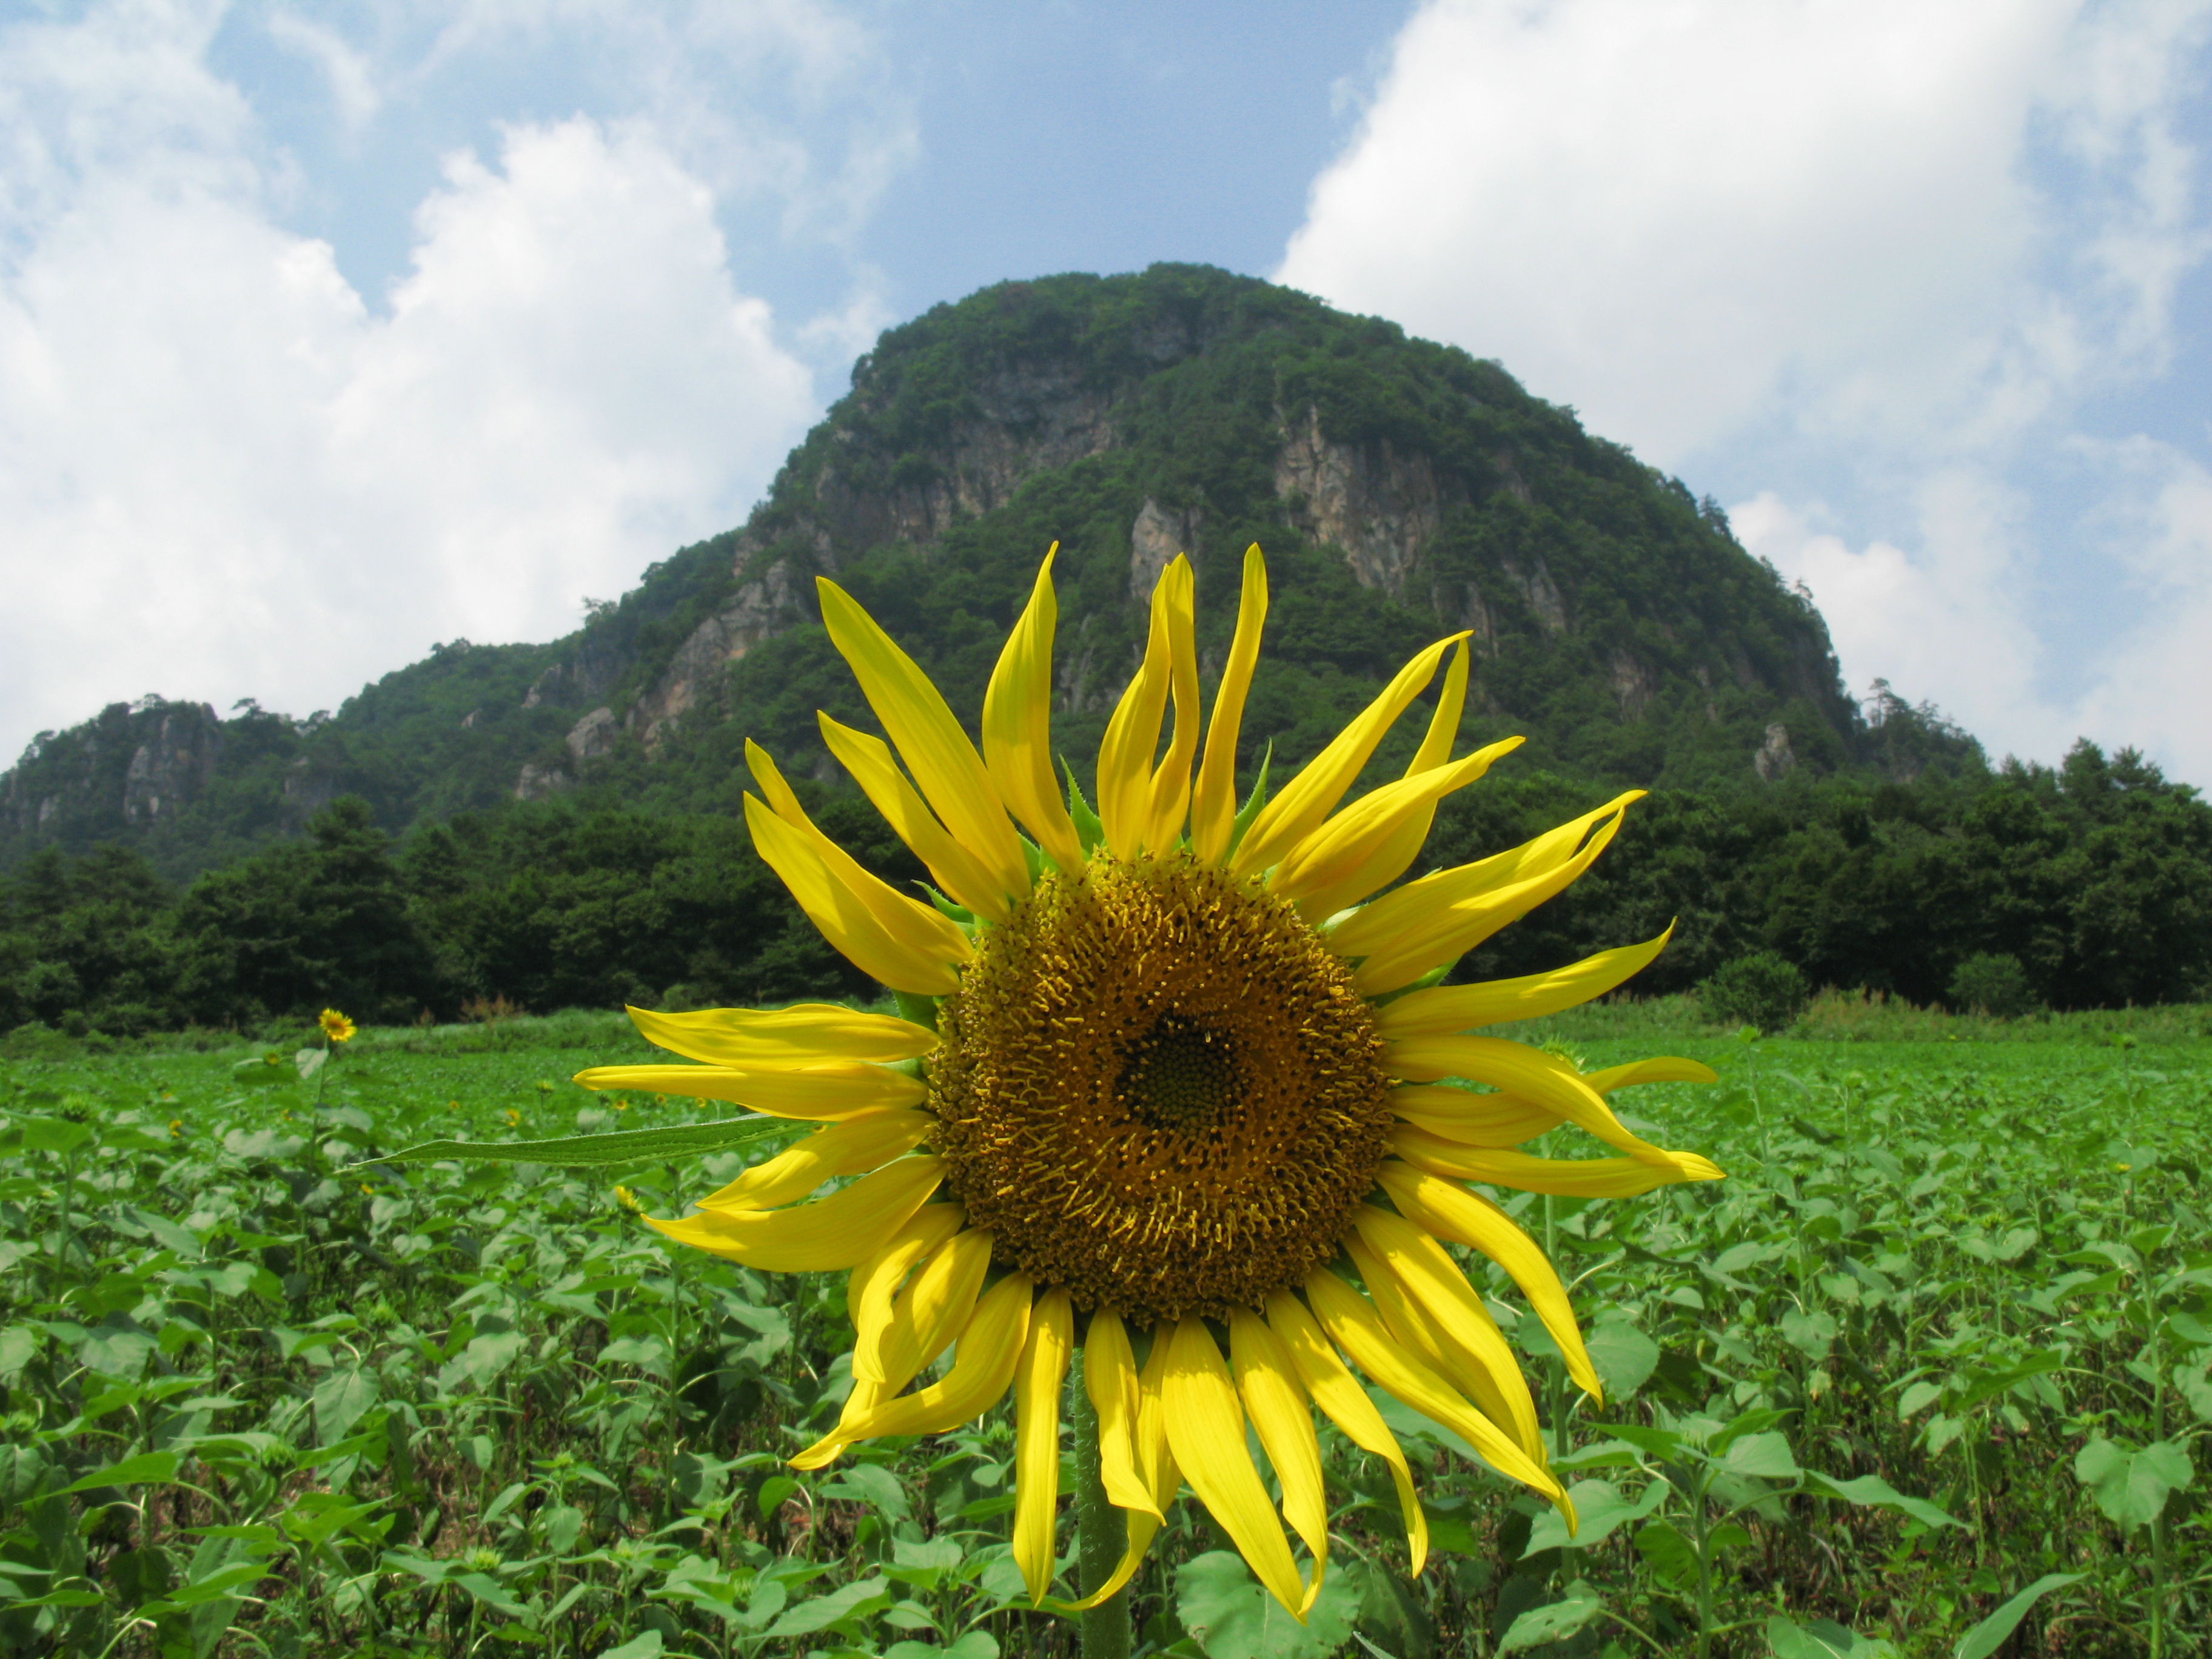
landscape, nature, plant, field, meadow, flower, view, clear, high, produce, botany, yellow, agriculture, flora, sunflower, wildflower, helianthus, day, hires, flowerpicturesnolimits, hi, res, g7, annuus, flowering plant, daisy family, asterales, sunflower seed, land plant